Fyodor Trepov (senior)

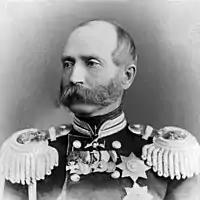
Photo of Fyodor Trepov, 1865

Fedor Fedorovich (Fyodor Fyodorovich) Trepov Senior (1809–1889) was a Russian government official.